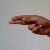
The image shows a hand gesture representing the letter 'H' in Indian Sign Language.